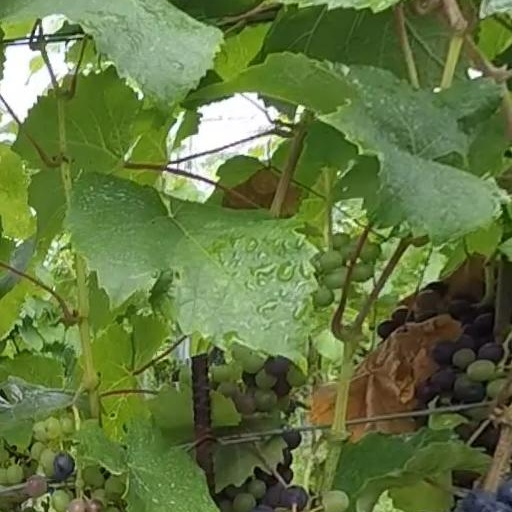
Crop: grape